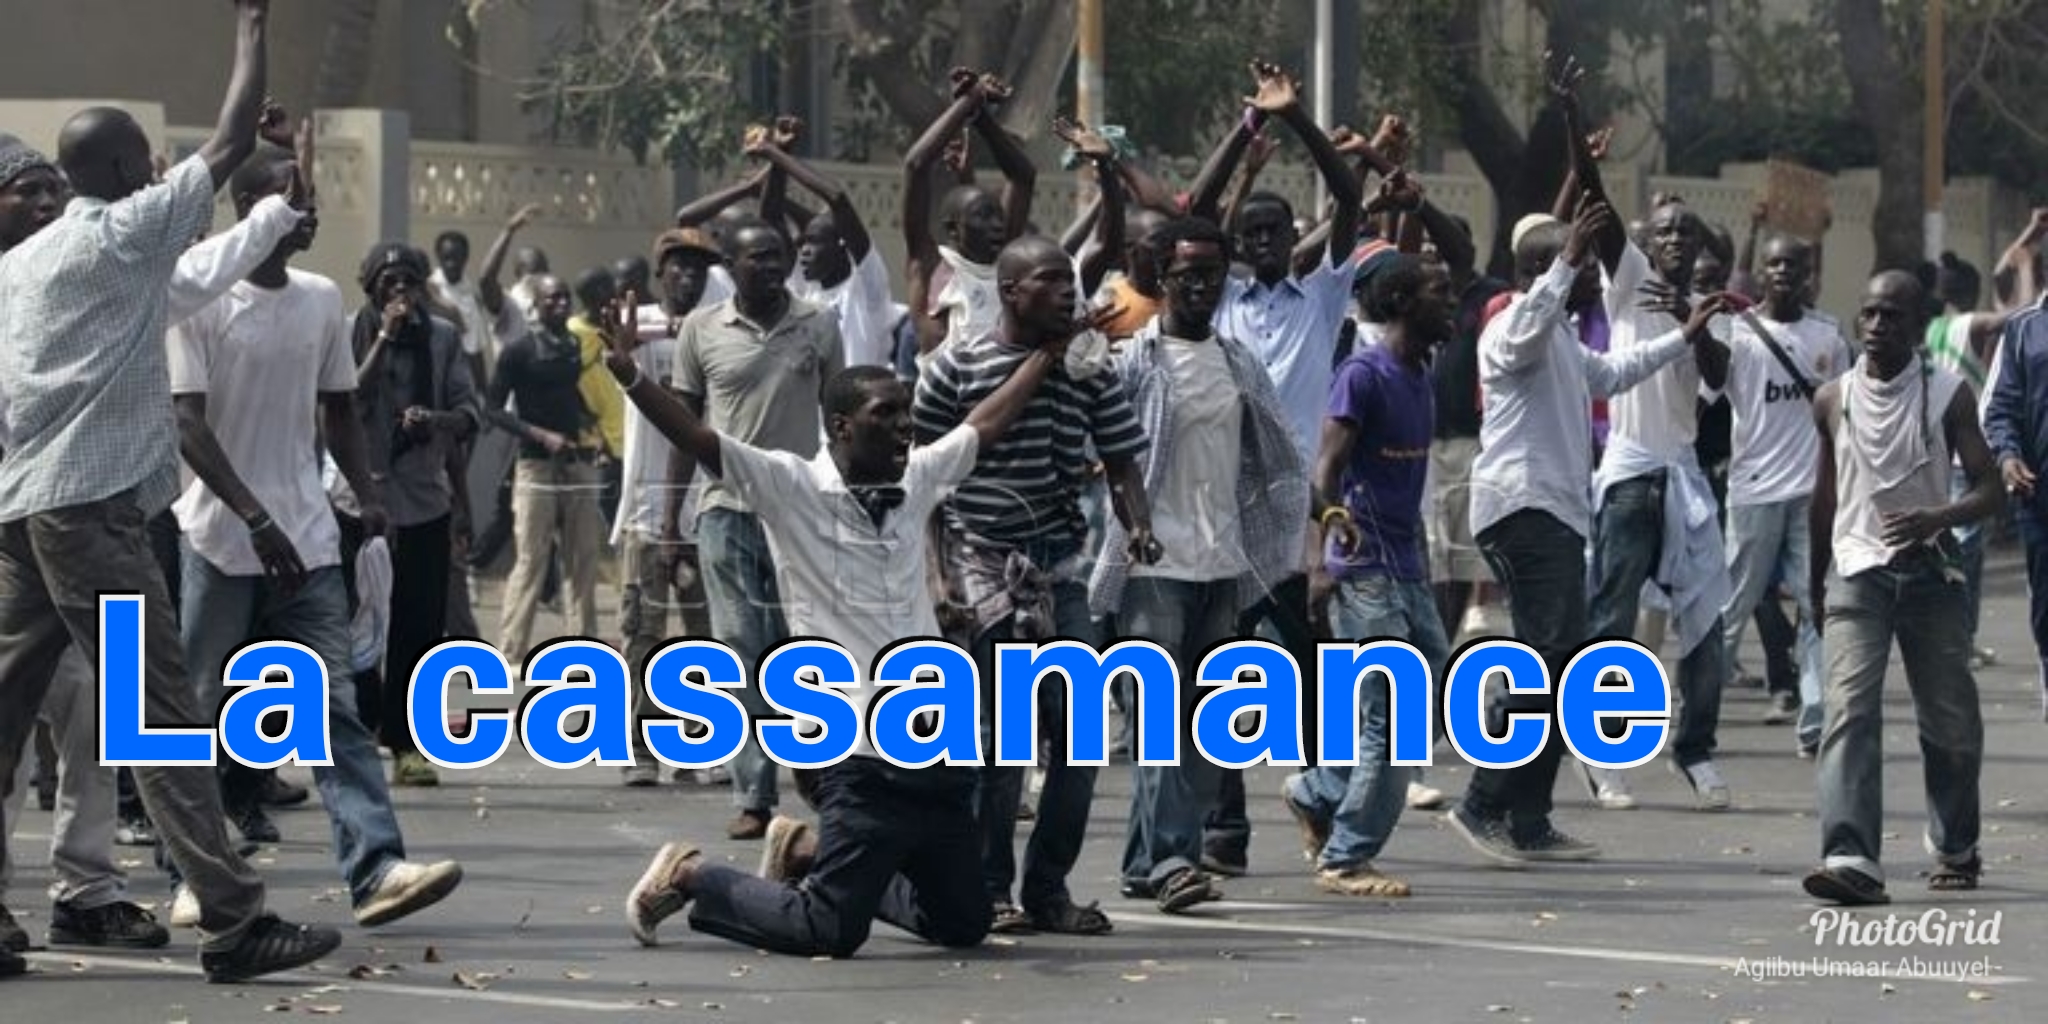
Nataal bi ab nataal la boo xamante yni maa ngi ciy gis ay ndawi réew yoo xamante ni daa mel ni dañuy naqarlu loo xamante ni xew na ca seen réew te seen njiitu réew teg leen ko. Maa ngi ciy gis nag ñoo xamante ni dañoo sol lu weex aki ay tubéy yu ñuul. Bari ci ñoo xamante ni sol nañu yoo xamante ni ay yére yu ñuul la ak yu bula, am na yit ñu sol yu bula. Ñu ngi taxaw si kow tali tali bi nag xaw naa bari ay xeer ńàkkul ni ñoo ko jëfandikoo ngir jàmmarloo ak way takk-der yi. CI kow nataal bi maa ngi gis ñu bind si bind boo xamante  ni réewu, dëkk bi nu naan Kaasamaas ñu koy wax Siggicoor.